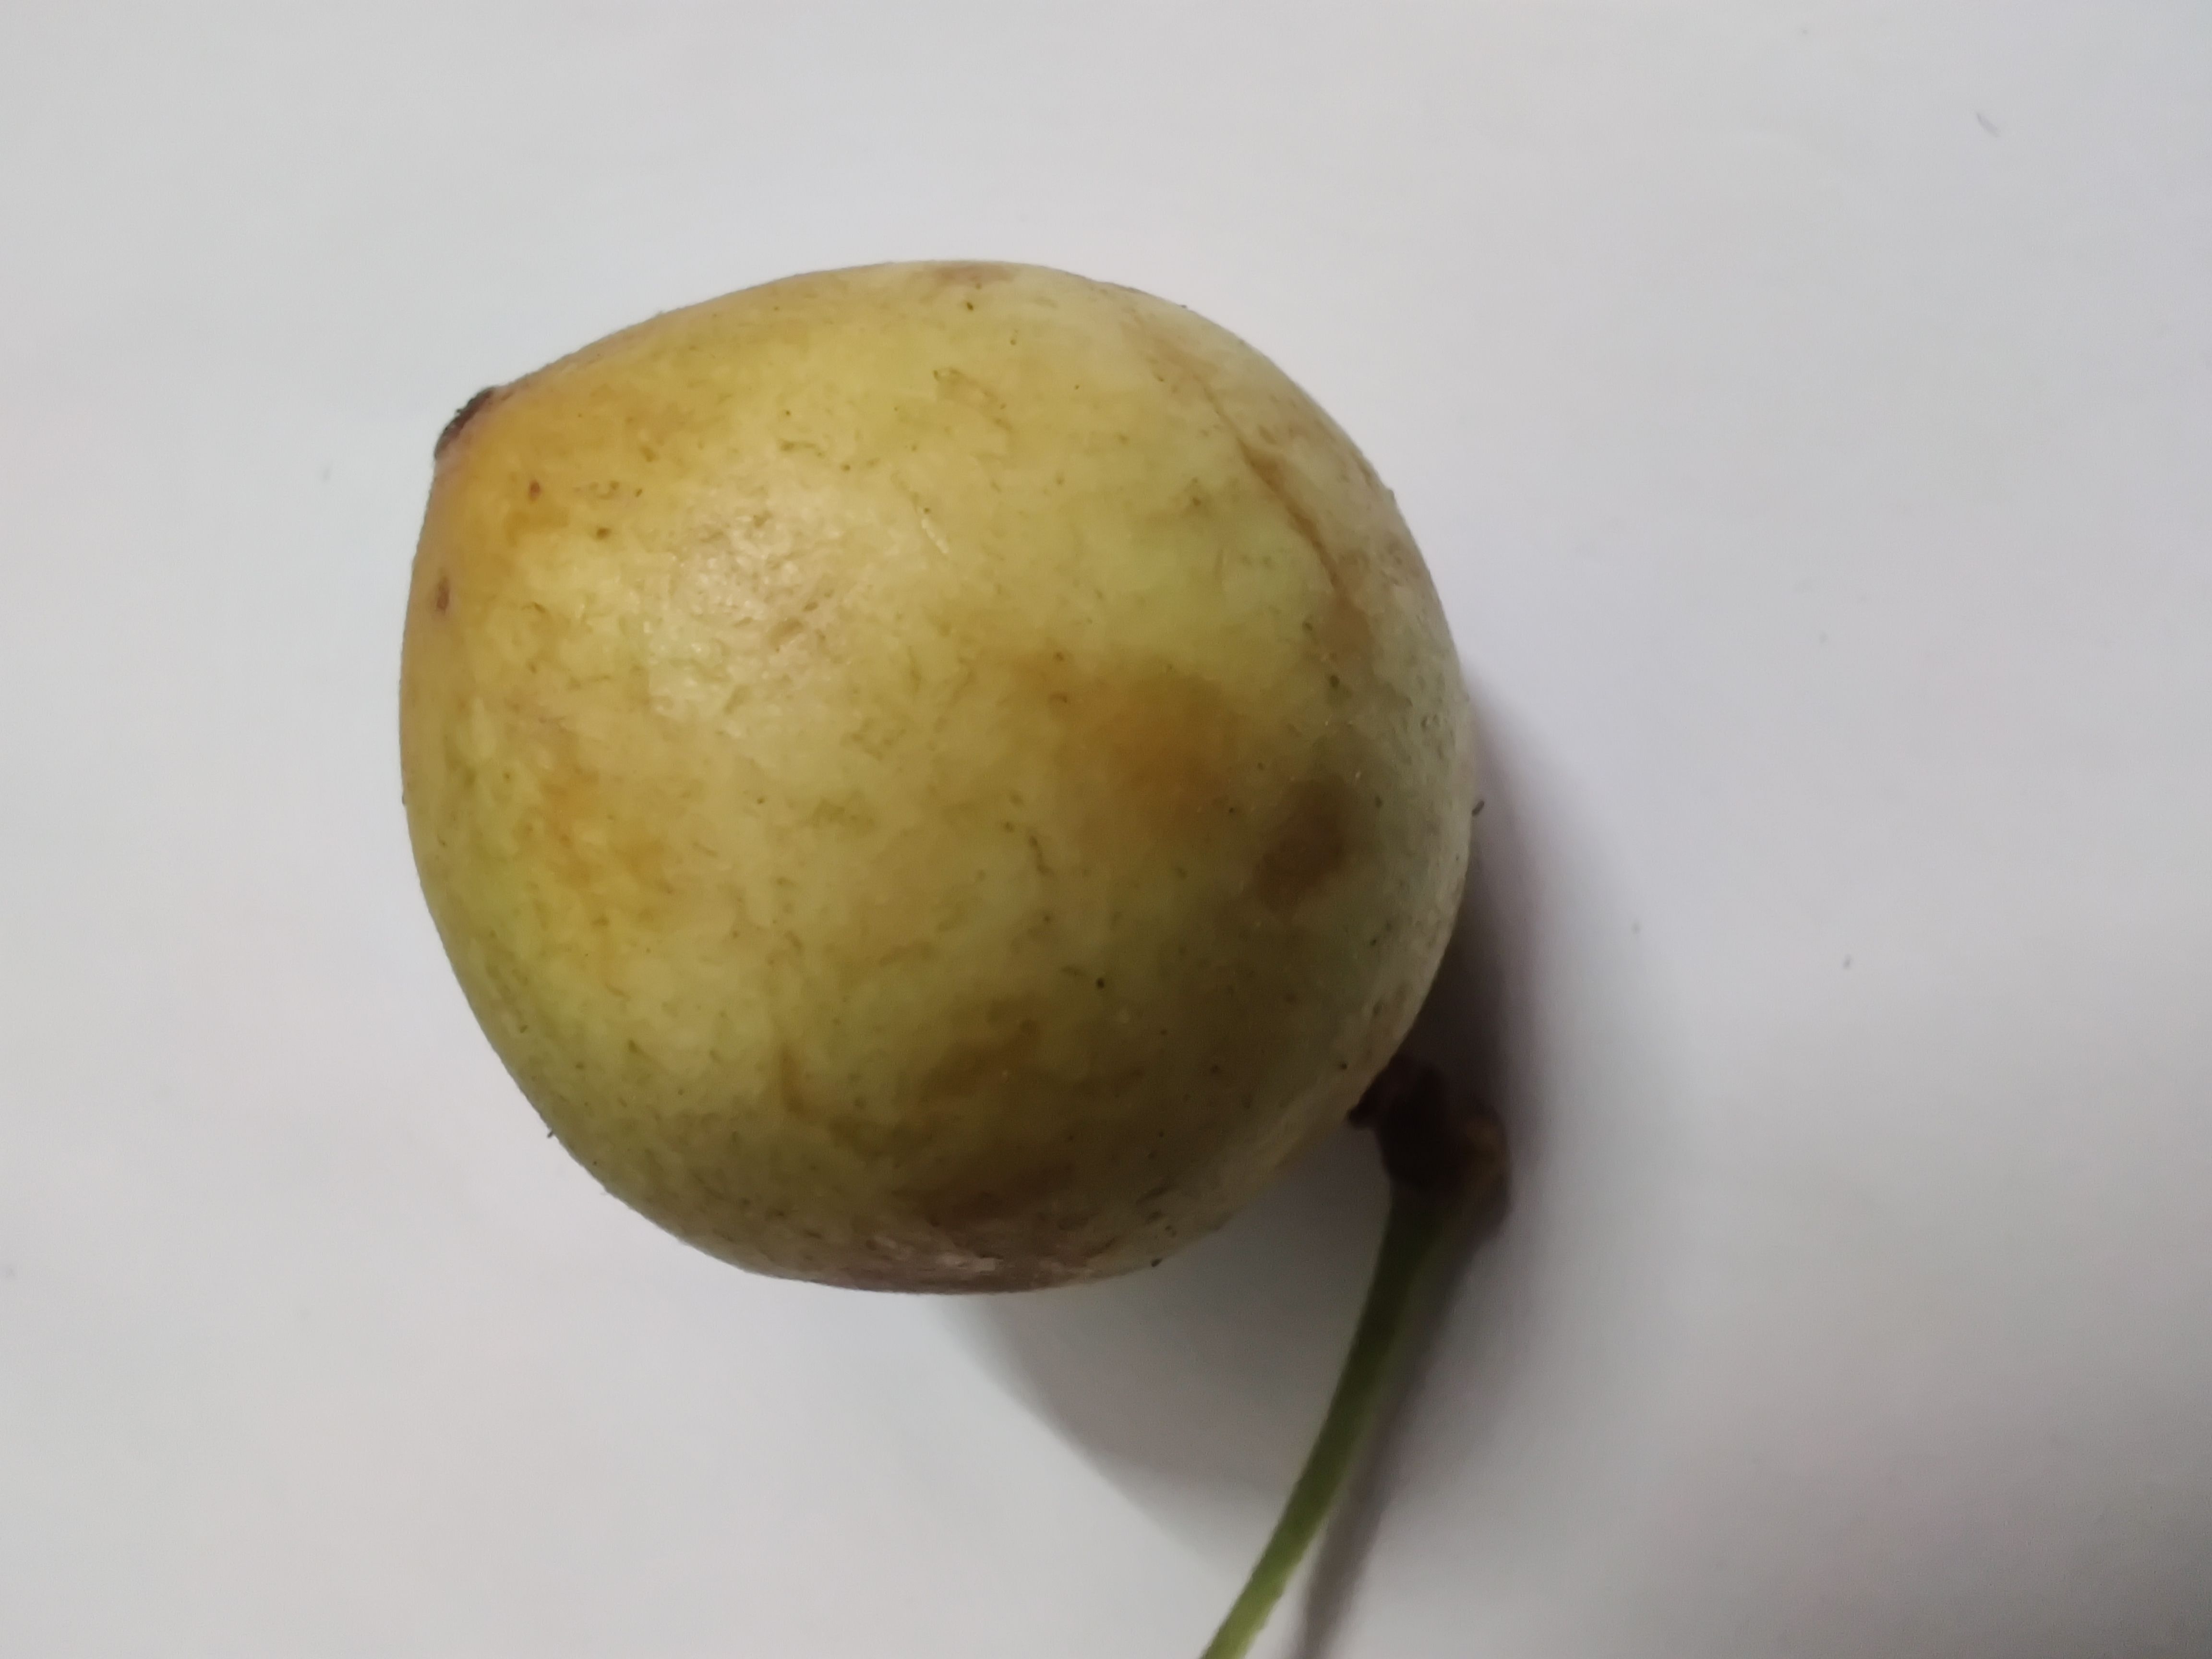
Fruit: burmese-grape
Grade: 1st-grade